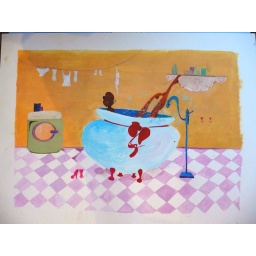
Waiting for my laundry ( in a bath with a big red ribbon )